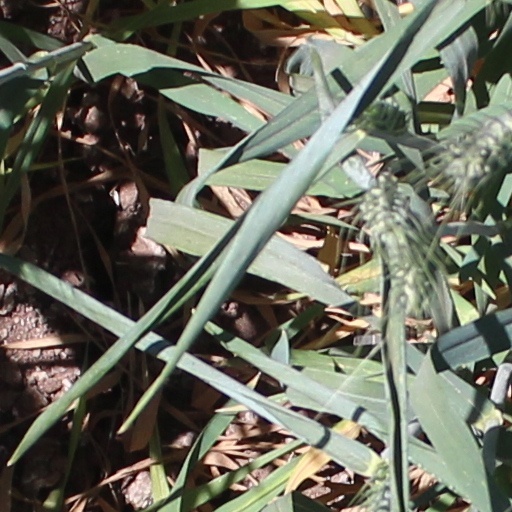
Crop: wheat